ITC Enschede

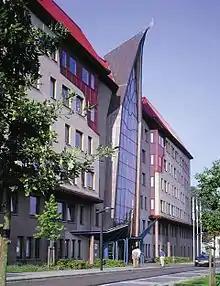
Previous location of the International Institute for Geo-information Science and Earth Observation

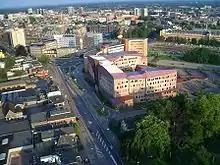
An aerial view of previous ITC Building

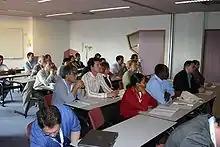
A typical class in session at ITC

ITC was founded in 1950 with the name "International Training Centre for Aerial Survey" by the former Prime Minister of the Netherlands, Prof. Dr. Willem Schermerhorn to provide training in map making as an aid to developing countries. Over the years its mission has been adjusted to changing technological and development realities, so that today it offers MSc, Master's, Diploma and Certificate courses in Geo-information Science (GIS) and Earth Observation (EO) with emphasis on applications in developing countries. ITC promotes PhD Research in collaboration with universities in the Netherlands. In addition, ITC undertakes applied and technological consultancy projects worldwide and contributes to fundamental research in the fields of its expertise.